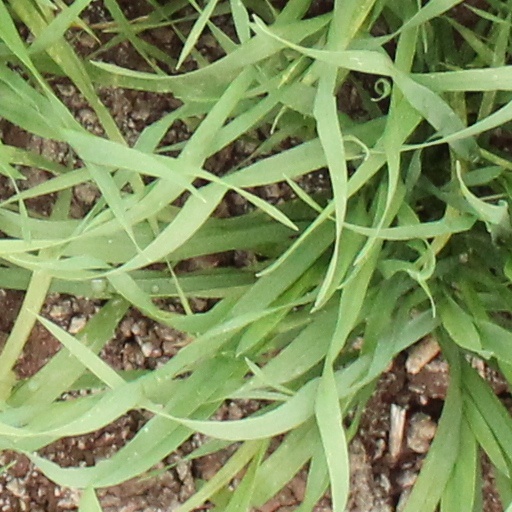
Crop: wheat